Sertan Taşqın

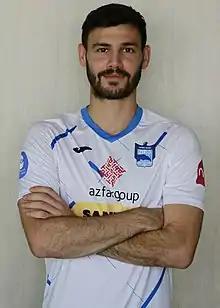

Sertan Taşqın, born on 8 October 1997) is an Azerbaijani professional footballer who plays as a defender for Serik Belediyespor.